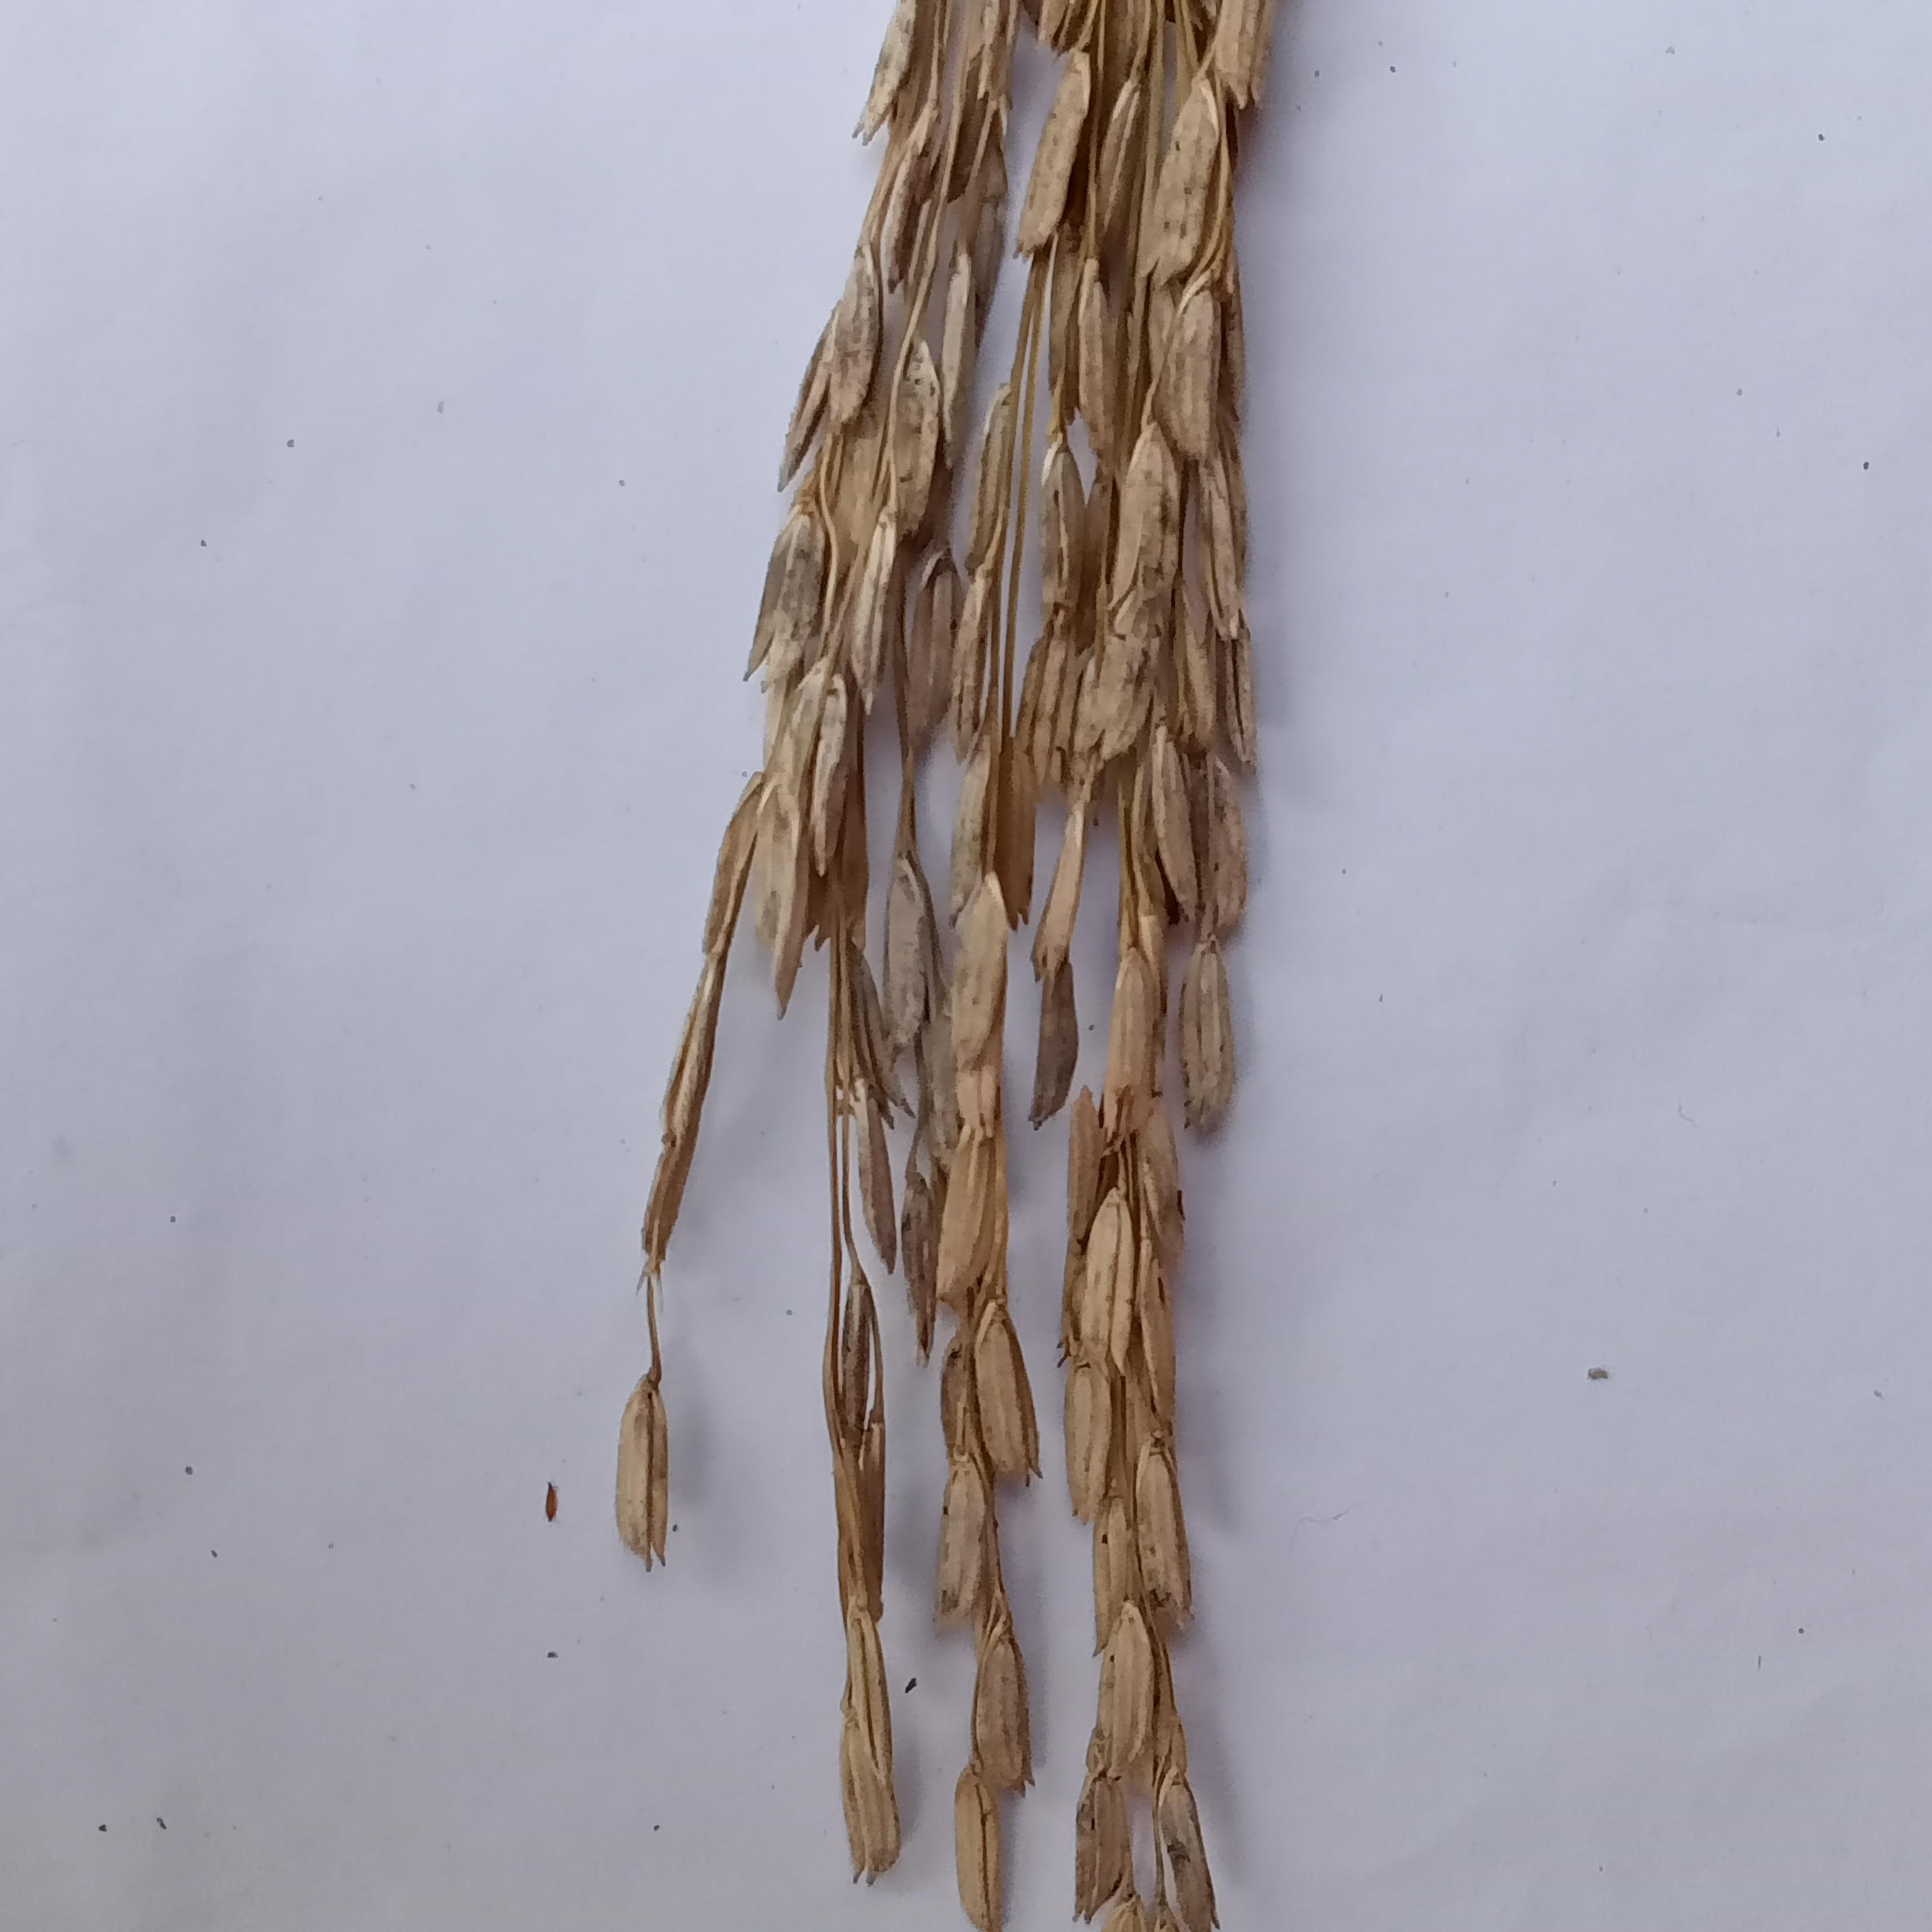
Label: Rice___Neck_Blast